Providence Portland Medical Center

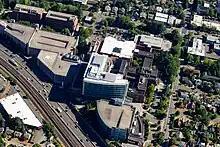
Providence Portland Medical Center and heliport aerial, 2023

The hospital has 483 licensed beds (397 are staffed), and in 2012 had 21,351 admissions and 63,299 emergency department visits. It has 3,160 employees, of which 1,200 are physicians. Services offered at Providence include oncology, surgical, maternity, women's health, behavioral health, cardiac care, radiology, orthopedics, pharmacy, sleep disorders, urology, and vascular, among others. For 2012, the facility had $1,167,746,000 in patient charges and an operating income of $8,414,000.